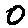
Label: 0